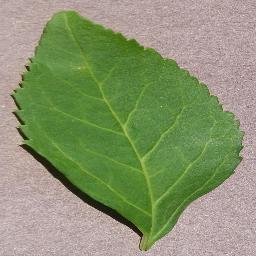
Label: Cherry___healthy